Newberry Butte

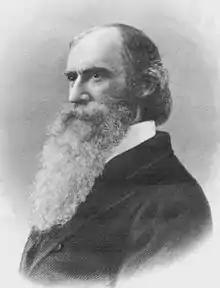
Newberry

Newberry Butte is named for John Strong Newberry (1822–1892), the geologist for an 1858 expedition headed by Lieutenant Joseph Christmas Ives which explored the Colorado River up to the lower Grand Canyon. After returning, Newberry convinced fellow geologist John Wesley Powell that a boat run through the Grand Canyon to complete the survey would be worth the risk. Powell would later lead the Powell Geographic Expedition of 1869 to explore the region. This geographical feature's name was officially adopted in 1906 by the U.S. Board on Geographic Names.